Stilts

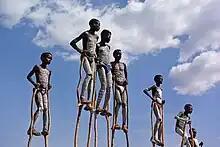
Children of the Banna people in Ethiopia on stilts

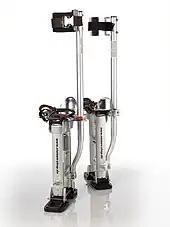
Plasterer's (drywall) stilts

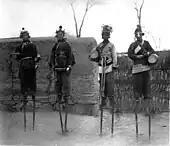
Stilts from China in late Qing dynasty

Stilts are poles, posts or pillars that allow a person or structure to stand at a height above the ground.